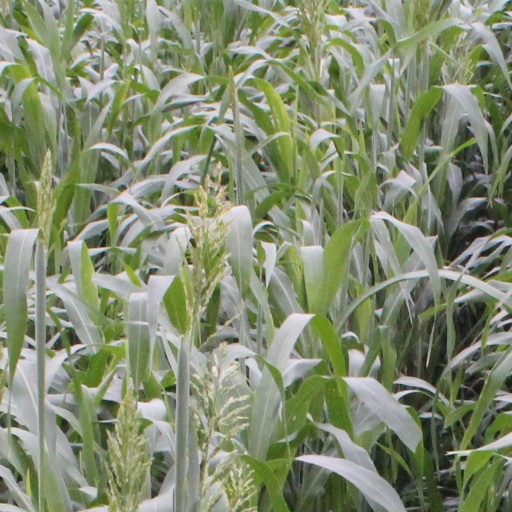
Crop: sorghum